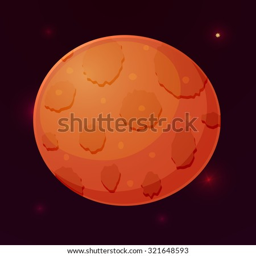
science fiction film in space background , isolated